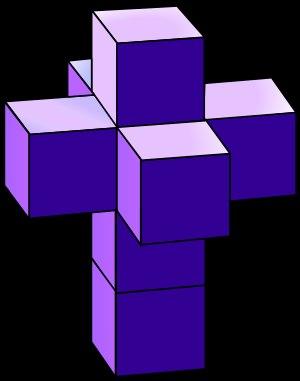
En géométrie, le tesseract, aussi appelé 8-cellules ou octachore, est l'analogue quadridimensionnel du cube, où le mouvement le long de la quatrième dimension est souvent une représentation pour des transformations liées du cube à travers le temps. Le tesseract est au cube ce que le cube est au carré ; ou, plus formellement, le tesseract peut être décrit comme un 4-polytope régulier convexe dont les frontières sont constituées par huit cellules cubiques.
Un hypercube est, en géométrie, un analogue n-dimensionnel d'un carré et d'un cube. C'est une figure fermée, compacte, convexe constituée de groupes de segments parallèles opposés alignés dans chacune des dimensions de l'espace, à angle droit les uns par rapport aux autres.